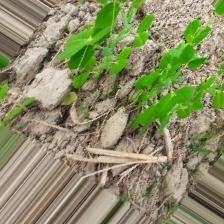
Label: Normal